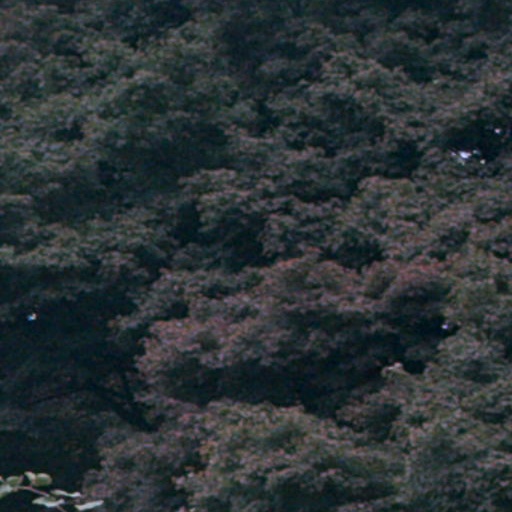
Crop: cassava